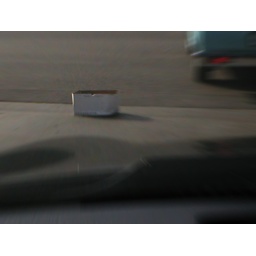
box in the road